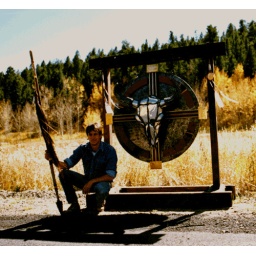
i built this piece around 1984, picture was taken near my house in the mountains outside of denver